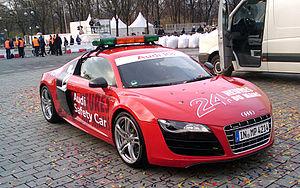
La voiture de sécurité est un véhicule qui sert à neutraliser le déroulement d'une compétition automobile. En cas d'accident, de débris sur le circuit ou de conditions météorologiques trop dangereuses, elle entre en piste et se place devant le leader pour ralentir le peloton. Cela permet aux commissaires d'intervenir en toute sécurité pour nettoyer la piste, évacuer une voiture accidentée ou encore aux médecins de porter secours à un pilote blessé.